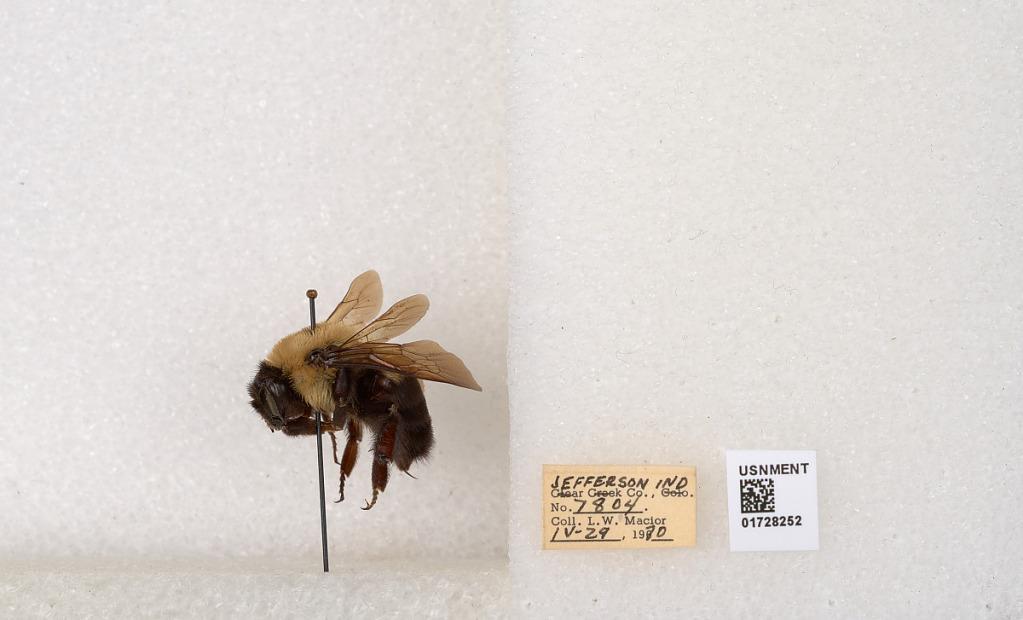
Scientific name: Bombus (Separatobombus) griseocollis (De Geer)
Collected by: L. Macior
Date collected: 1970-4-29
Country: United States
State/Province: Indiana
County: Jefferson
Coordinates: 38.7858, -85.4386